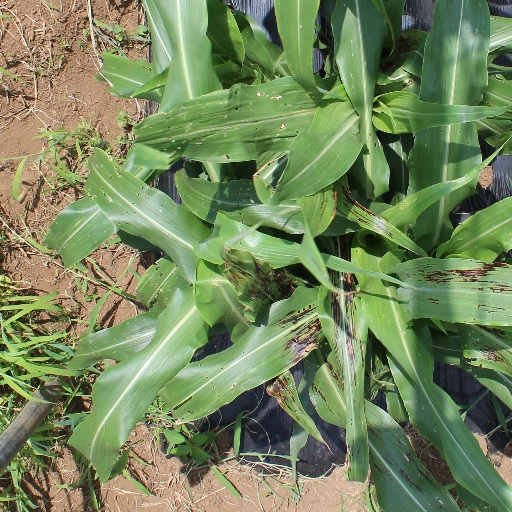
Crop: sorghum